Cumulonimbus cloud

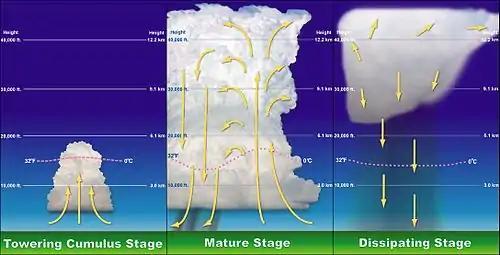
Stages of a cumulonimbus cloud's life.

Cumulonimbus are a notable hazard to aviation mostly due to potent wind currents but also reduced visibility and lightning, as well as atmospheric icing and hail if flying inside the cloud. Within and in the vicinity of thunderstorms there is significant turbulence and clear-air turbulence (particularly downwind), respectively. Wind shear within and under a cumulonimbus is often intense with downbursts being responsible for many accidents in earlier decades before training and technological detection and nowcasting measures were implemented. A small form of downburst, the microburst, is the most often implicated in crashes because of their rapid onset and swift changes in wind and aerodynamic conditions over short distances. Most downbursts are associated with visible precipitation shafts, however, dry microbursts are generally invisible to the naked eye. At least one fatal commercial airline accident was associated with flying through a tornado.